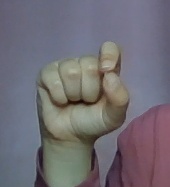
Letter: fa